My Six Convicts

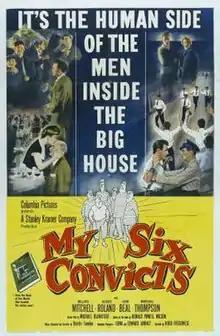

My Six Convicts is a 1952 American film noir crime drama directed by Hugo Fregonese. The screenplay was adapted by Michael Blankfort from the autobiographical book "My Six Convicts: A Psychologist's Three Years in Fort Leavenworth", written by Donald Powell Wilson.